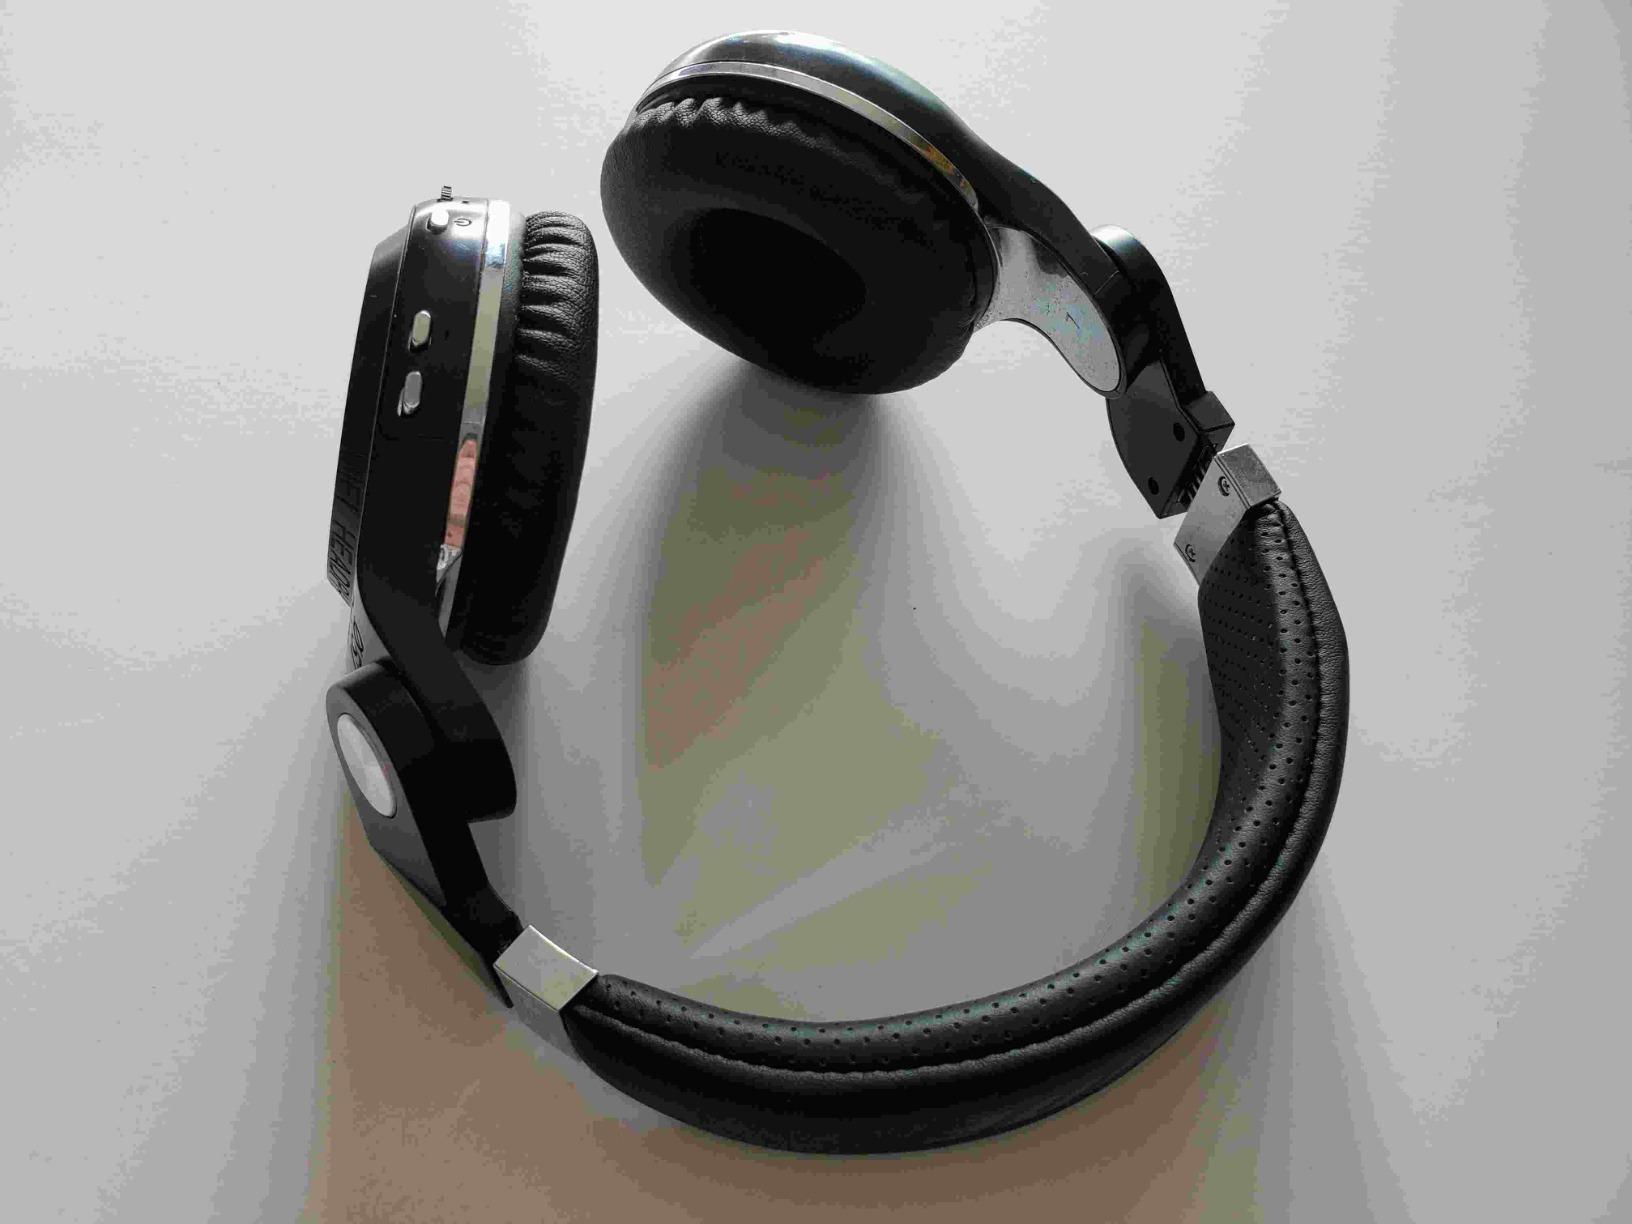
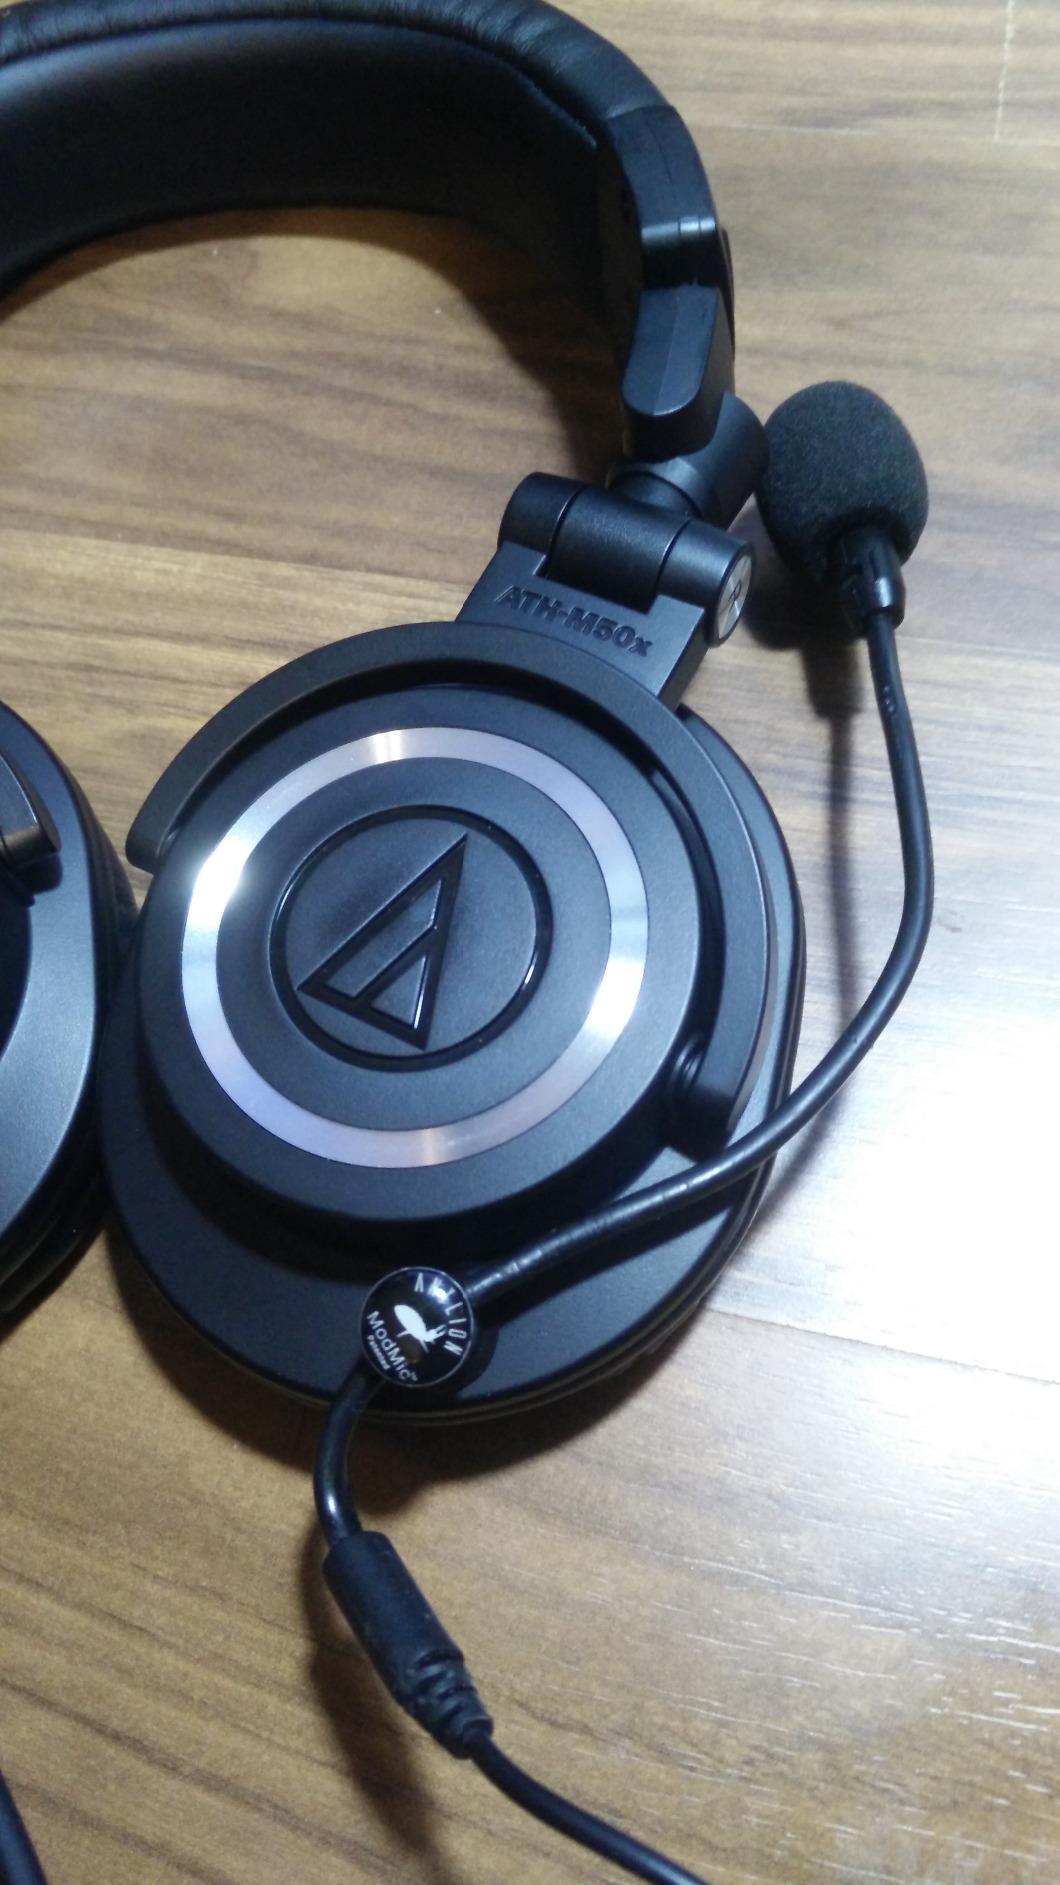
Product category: headphones
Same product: no